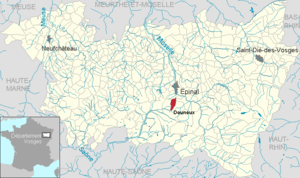
Dounoux dans le département des Vosges, Lorraine, France
Dounoux est une commune française située dans le département des Vosges, en région Grand Est.